Reptiles of New Zealand

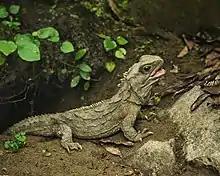
The tuatara looks like a lizard, but is not one.

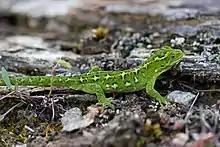
Jewelled gecko

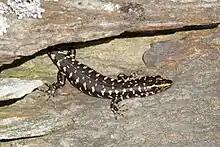
Otago skink

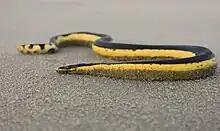
Yellow-bellied sea snake

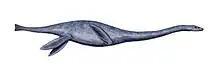
"Mauisaurus haasti", a plesiosaur

The extant (living) reptiles of New Zealand consist of numerous species of terrestrial lizards and the lizard-like tuatara, and several species of sea turtles and sea snakes. All but one species are native to New Zealand, and all but one of the terrestrial species are endemic to New Zealand, that is, they are not found in any other country. Many species of foreign reptiles enter New Zealand through accidental importation or smuggling, but only the Australian native "Lampropholis delicata" (rainbow skink or plague skink) has become established in the wild, and it is considered an invasive pest.